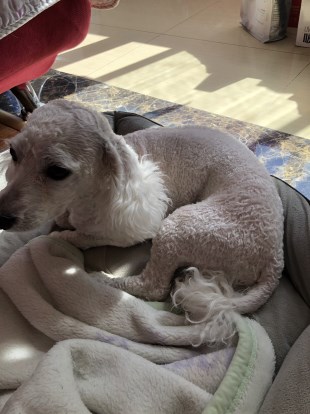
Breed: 3083-n000117-Bichon_Frise